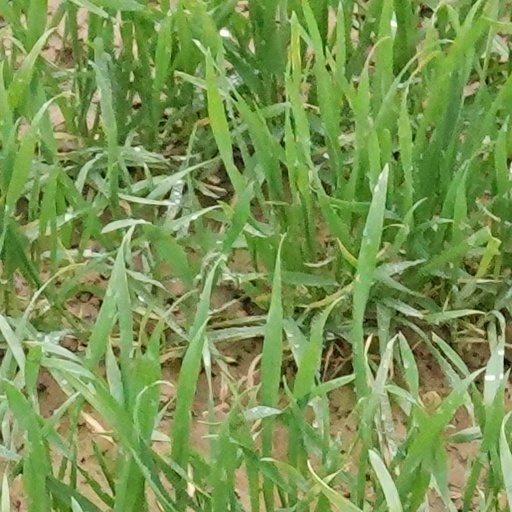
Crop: wheat